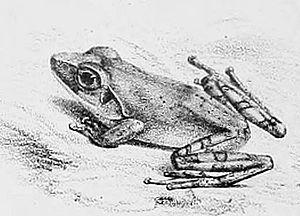
Pseudophilautus temporalis
Pseudophilautus temporalis est une espèce éteinte d'amphibiens de la famille des Rhacophoridae.